Lagergren

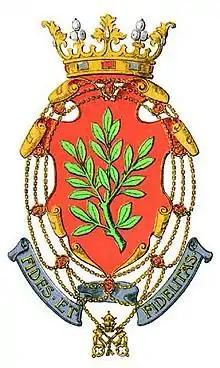
Lagergren Coat of the Arms

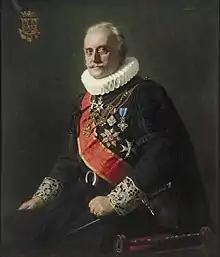
Portrait of Claes Lagergren by Stefan Bakałowicz, 1930.

The Lagergren family is a Swedish noble family which has descended from Claes Lagergren (1853–1930), a papal chamberlain and wealthy socialite on whom was conferred the rank of marquess by Pope Leo XIII in 1889. A junior branch of the family is descended from one of his younger sons, and holds the title of count, which was granted by Pope Pius X in 1904. Claes Lagergren owned Tyresö Palace and rebuilt the castle, inspired by original drawings from the 17th century; in his will he left the palace to the Nordic Museum.